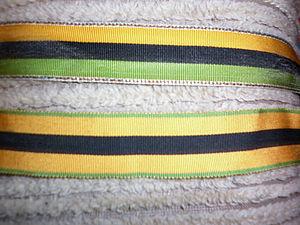
Les Studentenverbindungen ou simplement Verbindungen sont des sociétés d'étudiants que l'on trouve dans le Sprachraum allemand, comparables dans une certaine mesure aux fraternités et sororités américaines. Elles s'en distinguent principalement par leur ancienneté bien plus grande et ont des sources et traditions différentes.